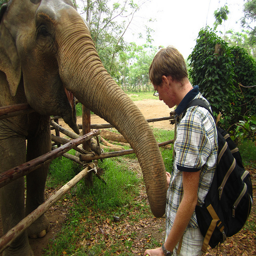
A man standing next to an elephant with a long trunk.
A MAN IS TOUCHING AN ELEPHANT TRUNK
A man touches an elephant's truck as the elephant leans over the fence.
A man petting an elephant's trunk from the other side of a fence.
Man touches an elephant's trunk as it leans over a wooden fence.